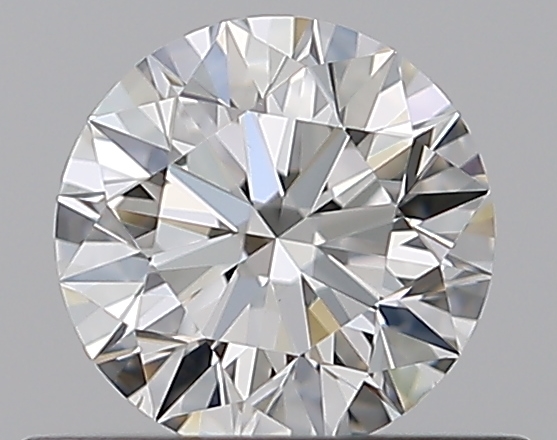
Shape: round
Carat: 0.5
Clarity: VS1
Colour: H
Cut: EX
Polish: EX
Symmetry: EX
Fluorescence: N
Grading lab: GIA
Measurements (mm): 5.05 x 5.07 x 3.17